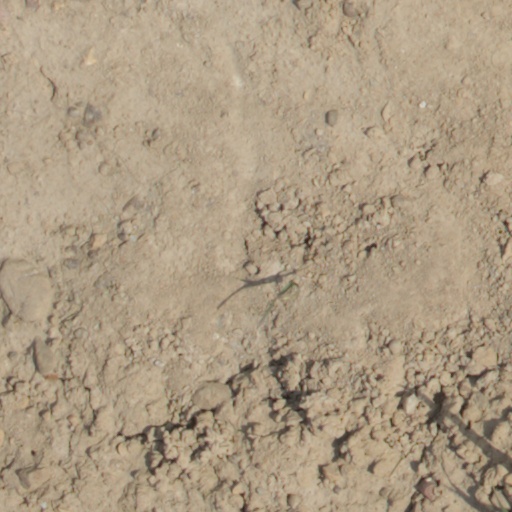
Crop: wheat